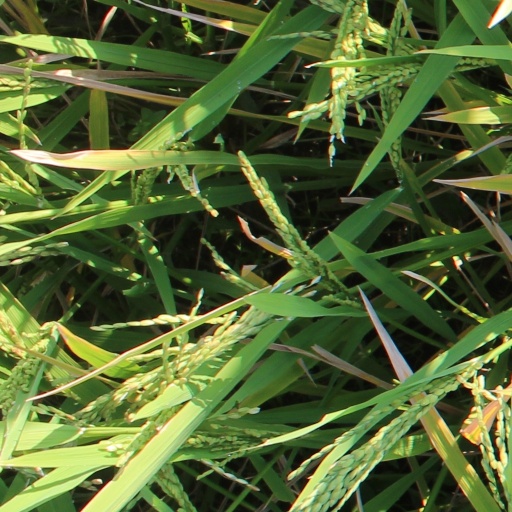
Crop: rice